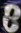
Number: 8